Human pathogen

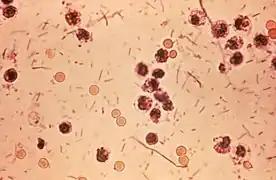
A photomicrograph of a stool that has shigella dysentery. This bacteria typically causes foodborne illness.

Although the vast majority of bacteria are harmless or beneficial to one's body, a few pathogenic bacteria can cause infectious diseases. The most common bacterial disease is tuberculosis, caused by the bacterium "Mycobacterium tuberculosis", which affects about 2 million people mostly in sub-Saharan Africa. Pathogenic bacteria contribute to other globally important diseases, such as pneumonia, which can be caused by bacteria such as "Streptococcus" and "Pseudomonas", and foodborne illnesses, which can be caused by bacteria such as "Shigella", "Campylobacter", and "Salmonella". Pathogenic bacteria also cause infections such as tetanus, typhoid fever, diphtheria, syphilis, and Hansen's disease. They typically range between 1 and 5 micrometers in length.